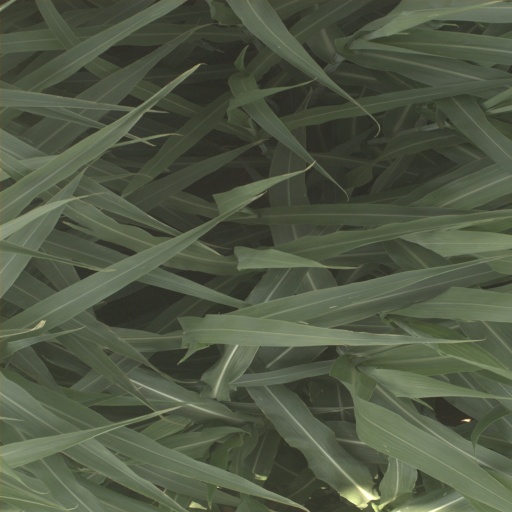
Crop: sorghum